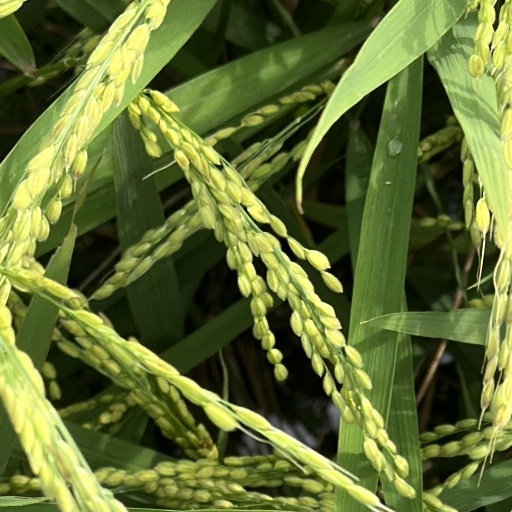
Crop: rice